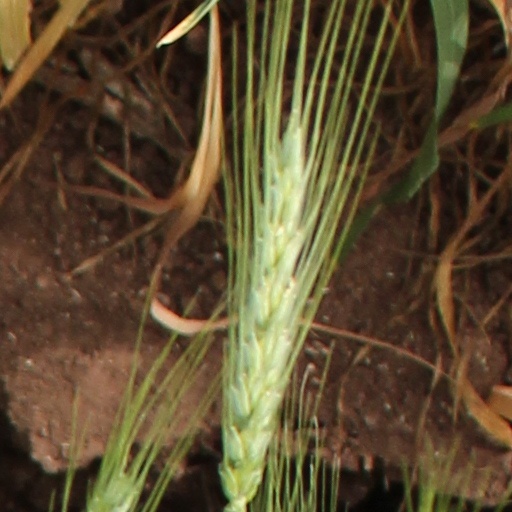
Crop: wheat